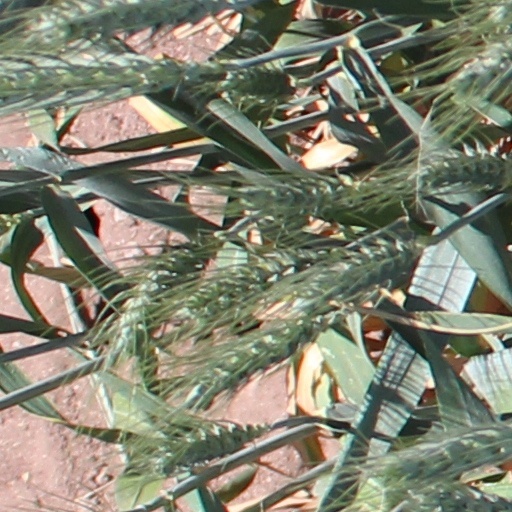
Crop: wheat